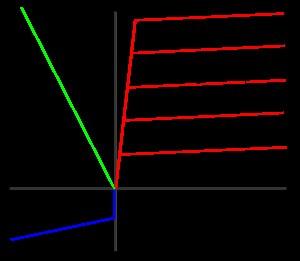
Les classes de fonctionnement des amplificateurs électroniques sont un système de lettres utilisé pour caractériser les amplificateurs électroniques. Ce classement assigne une lettre pour chaque schéma d’amplificateur électronique.